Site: brandenburg
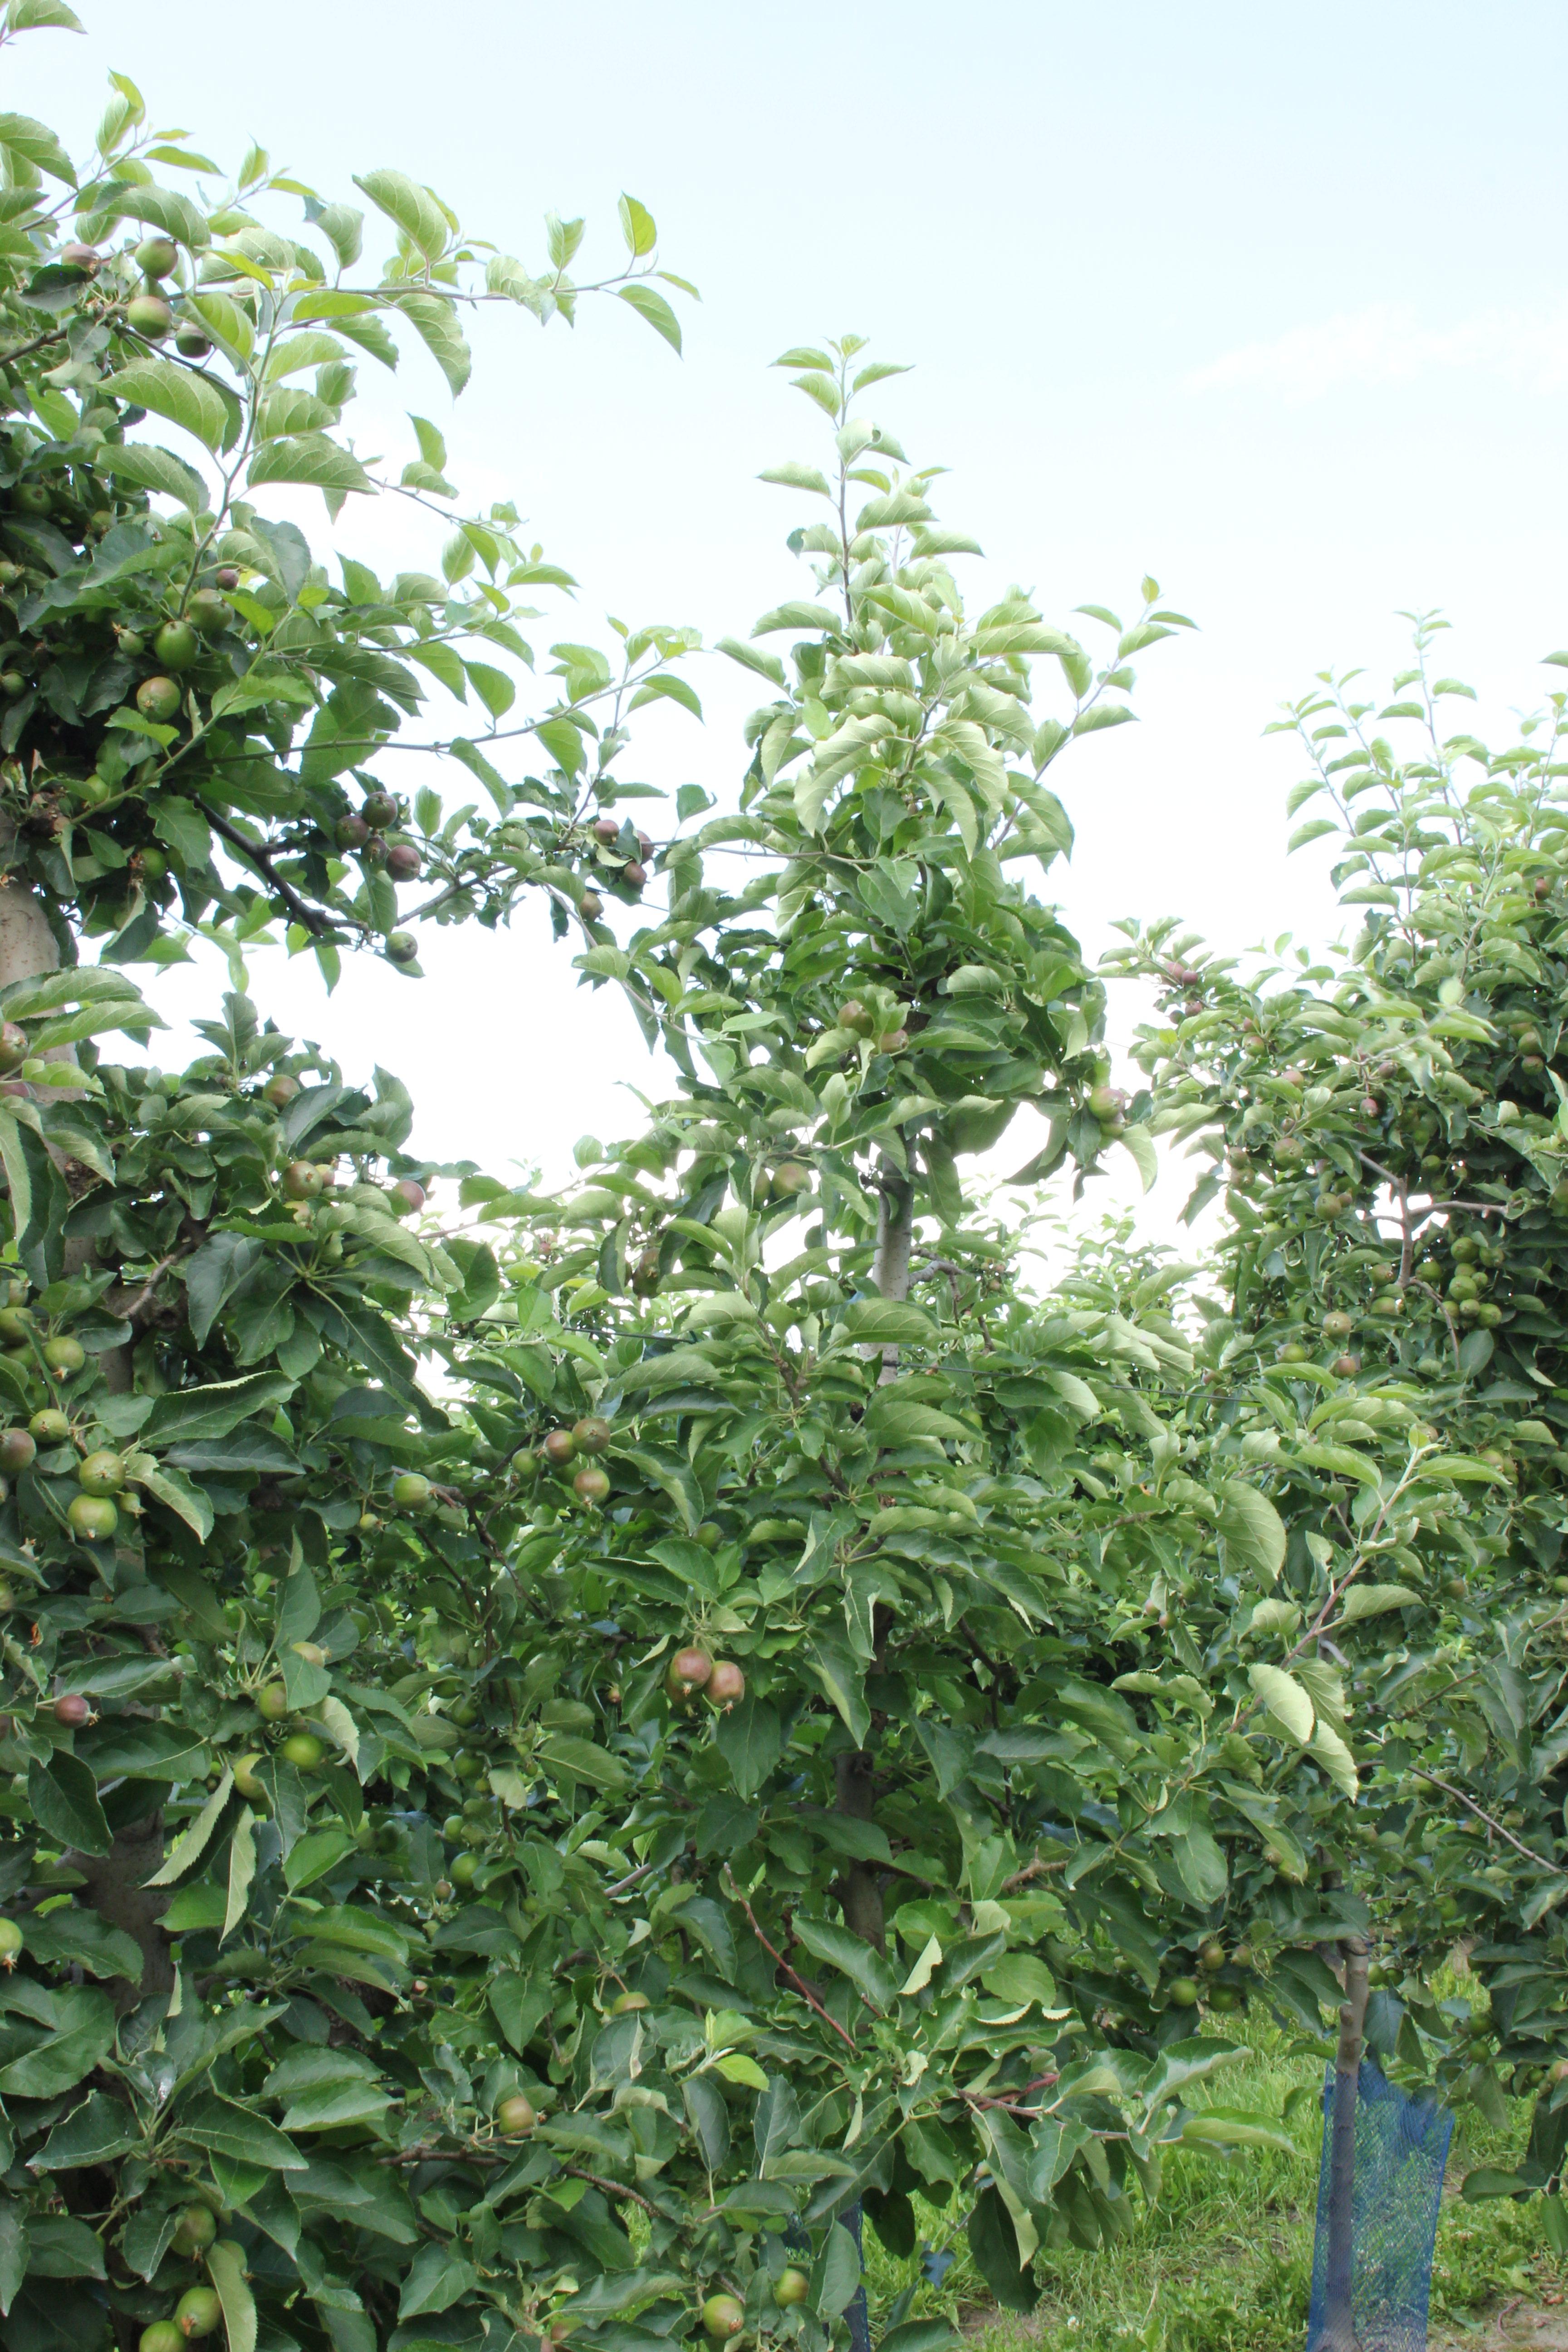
Growth stage (BBCH 73): Development of fruit